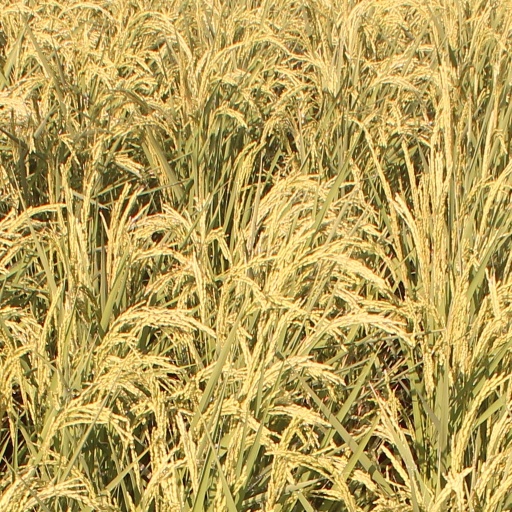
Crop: rice